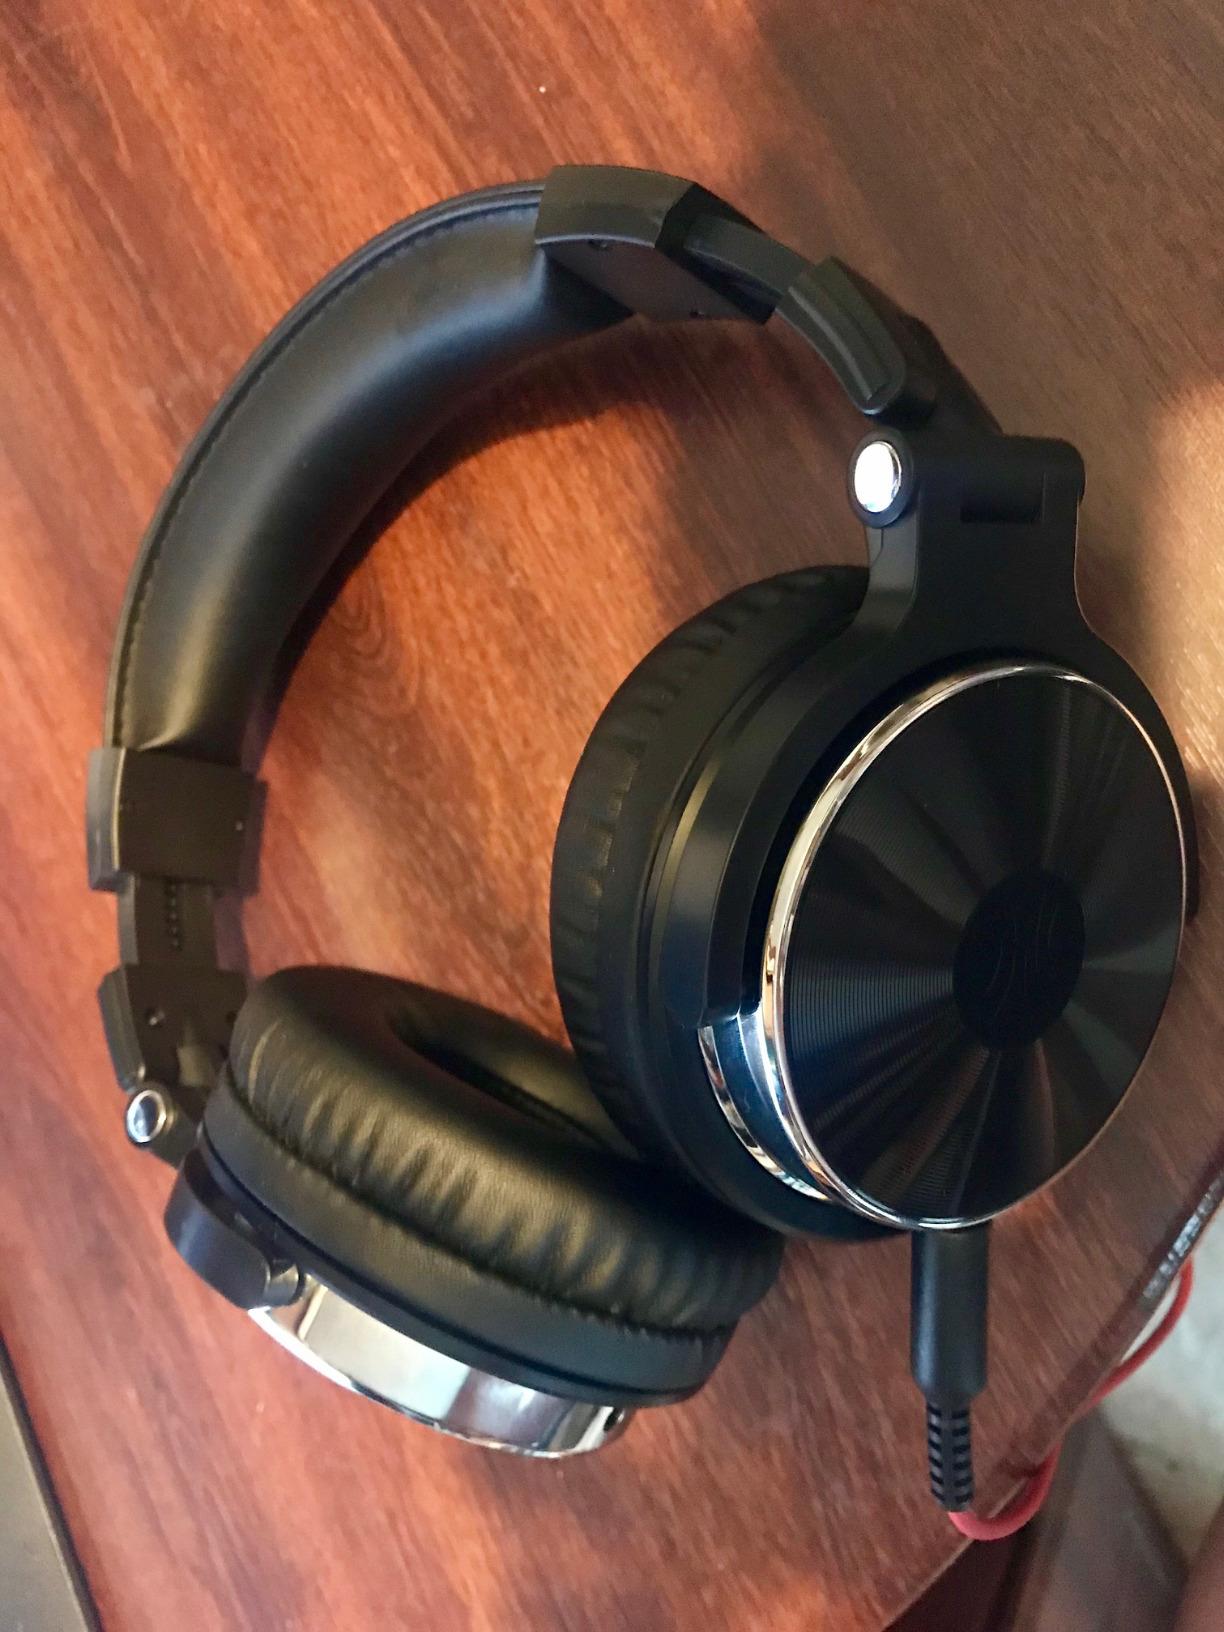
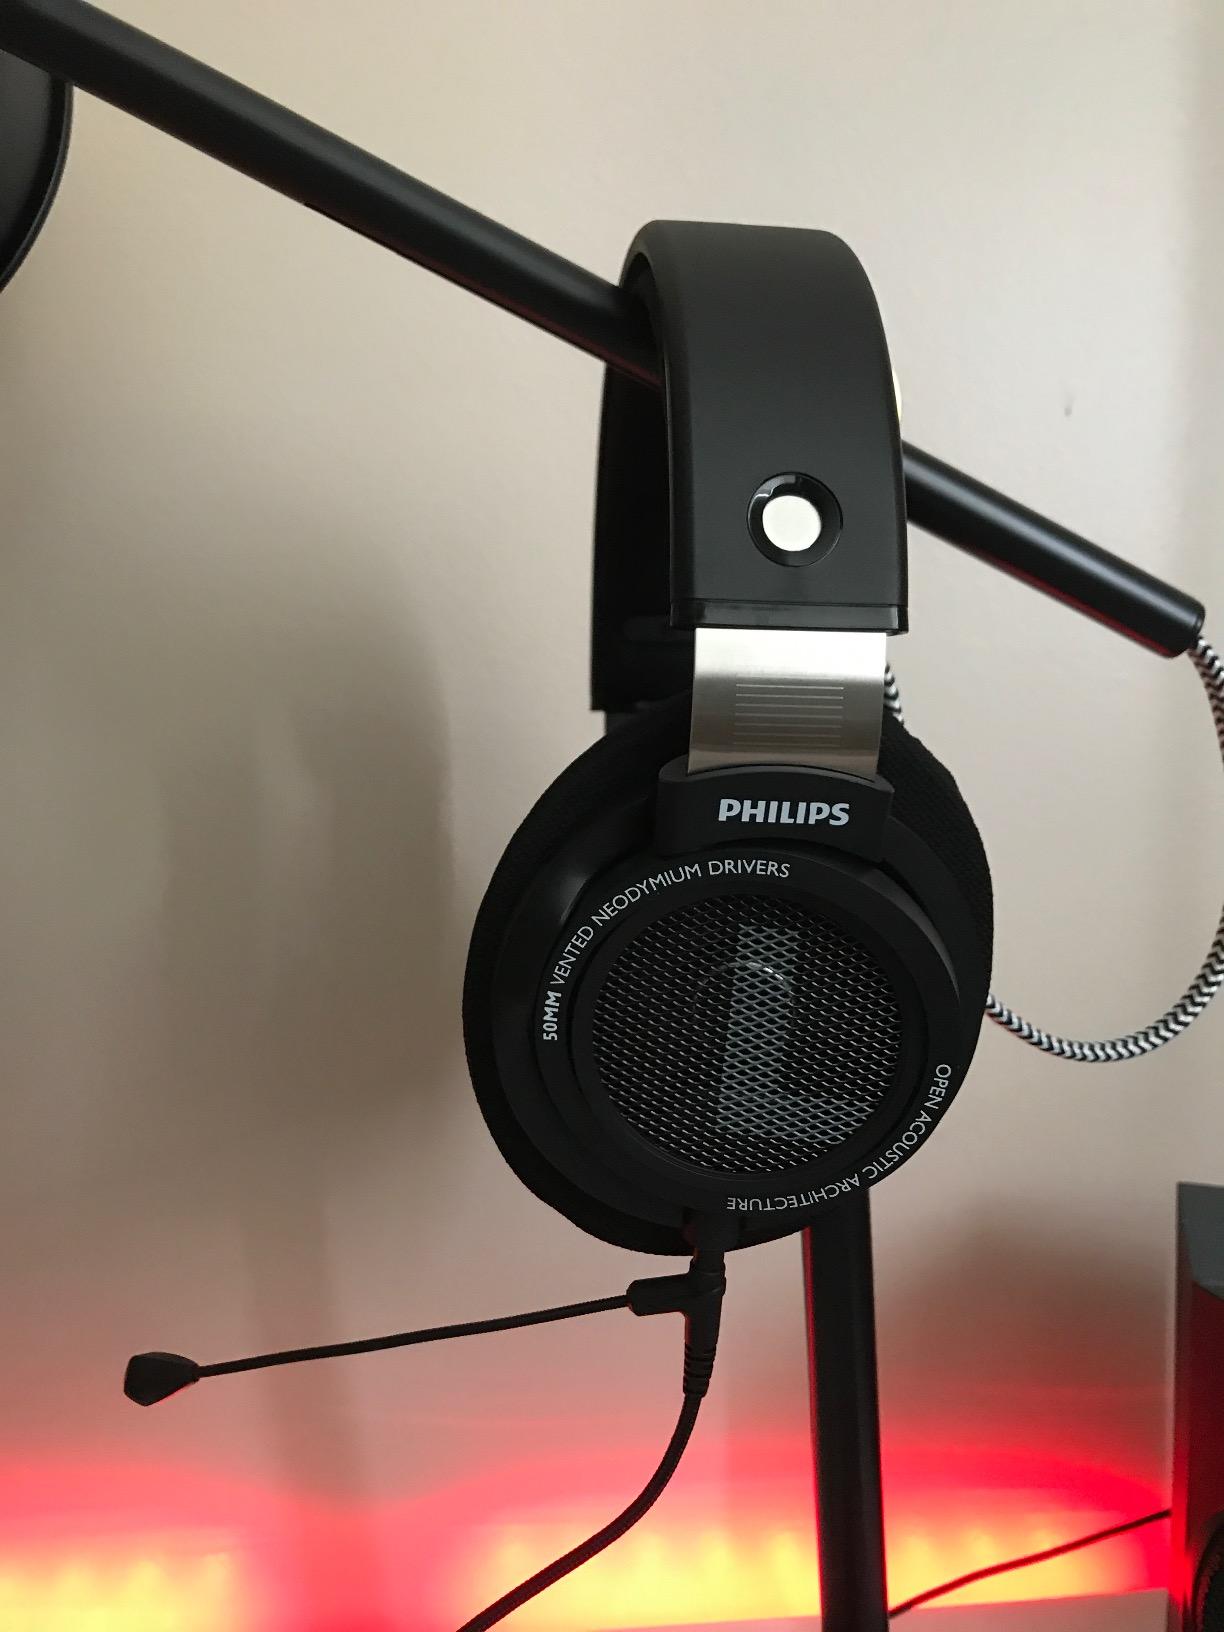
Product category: headphones
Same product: no